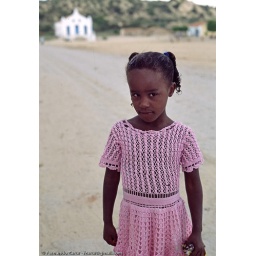
Menina de vestido rosa - Little girl in a pink dress